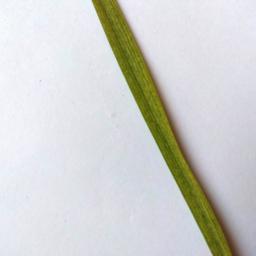
Label: Rice___Healthy